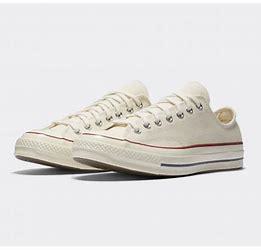
Brand: Converse
Model: Chuck Taylor All Star 70 Ox